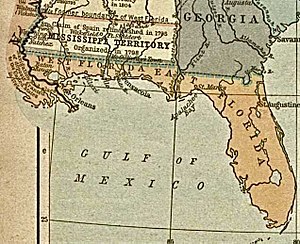
Republikken West Florida / Republikken etableres
Kortet viser territorierne East Florida og West Florida i 1803.
Republikken West Florida var en selvstændig nation, som i ganske kort tid eksisterede i, hvad der nu er det sydlige USA. Området har gennem historien været kontrolleret af Spanien, Frankrig, England, Confederate States of America og senest USA. Området, som republikken kontrollerede, er nu delt mellem tre stater, Louisiana, Mississippi og Alabama. På trods af navnet var der ingen del af den oprindelige republik, der lå i den nuværende stat Florida.